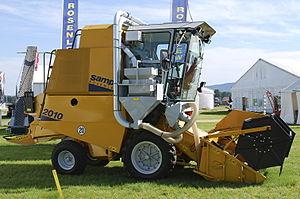
Sampo-Rosenlew est une entreprise finlandaise de construction mécanique.